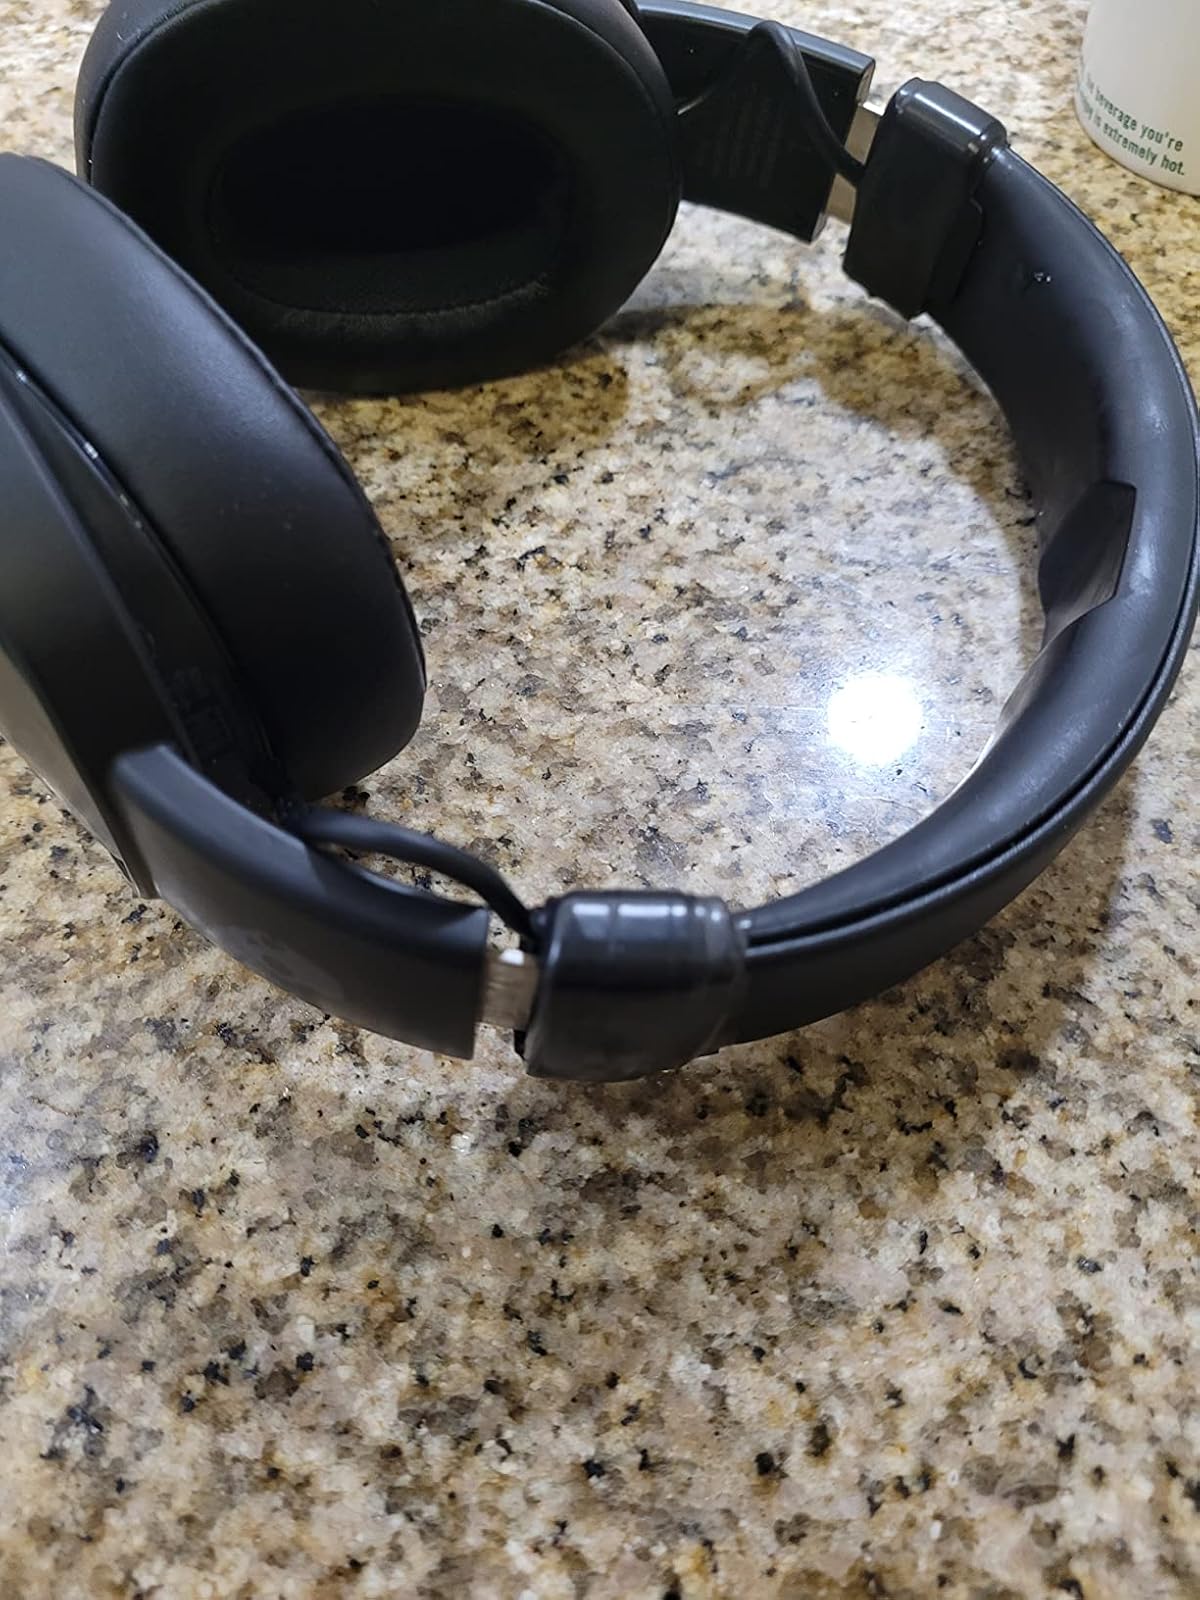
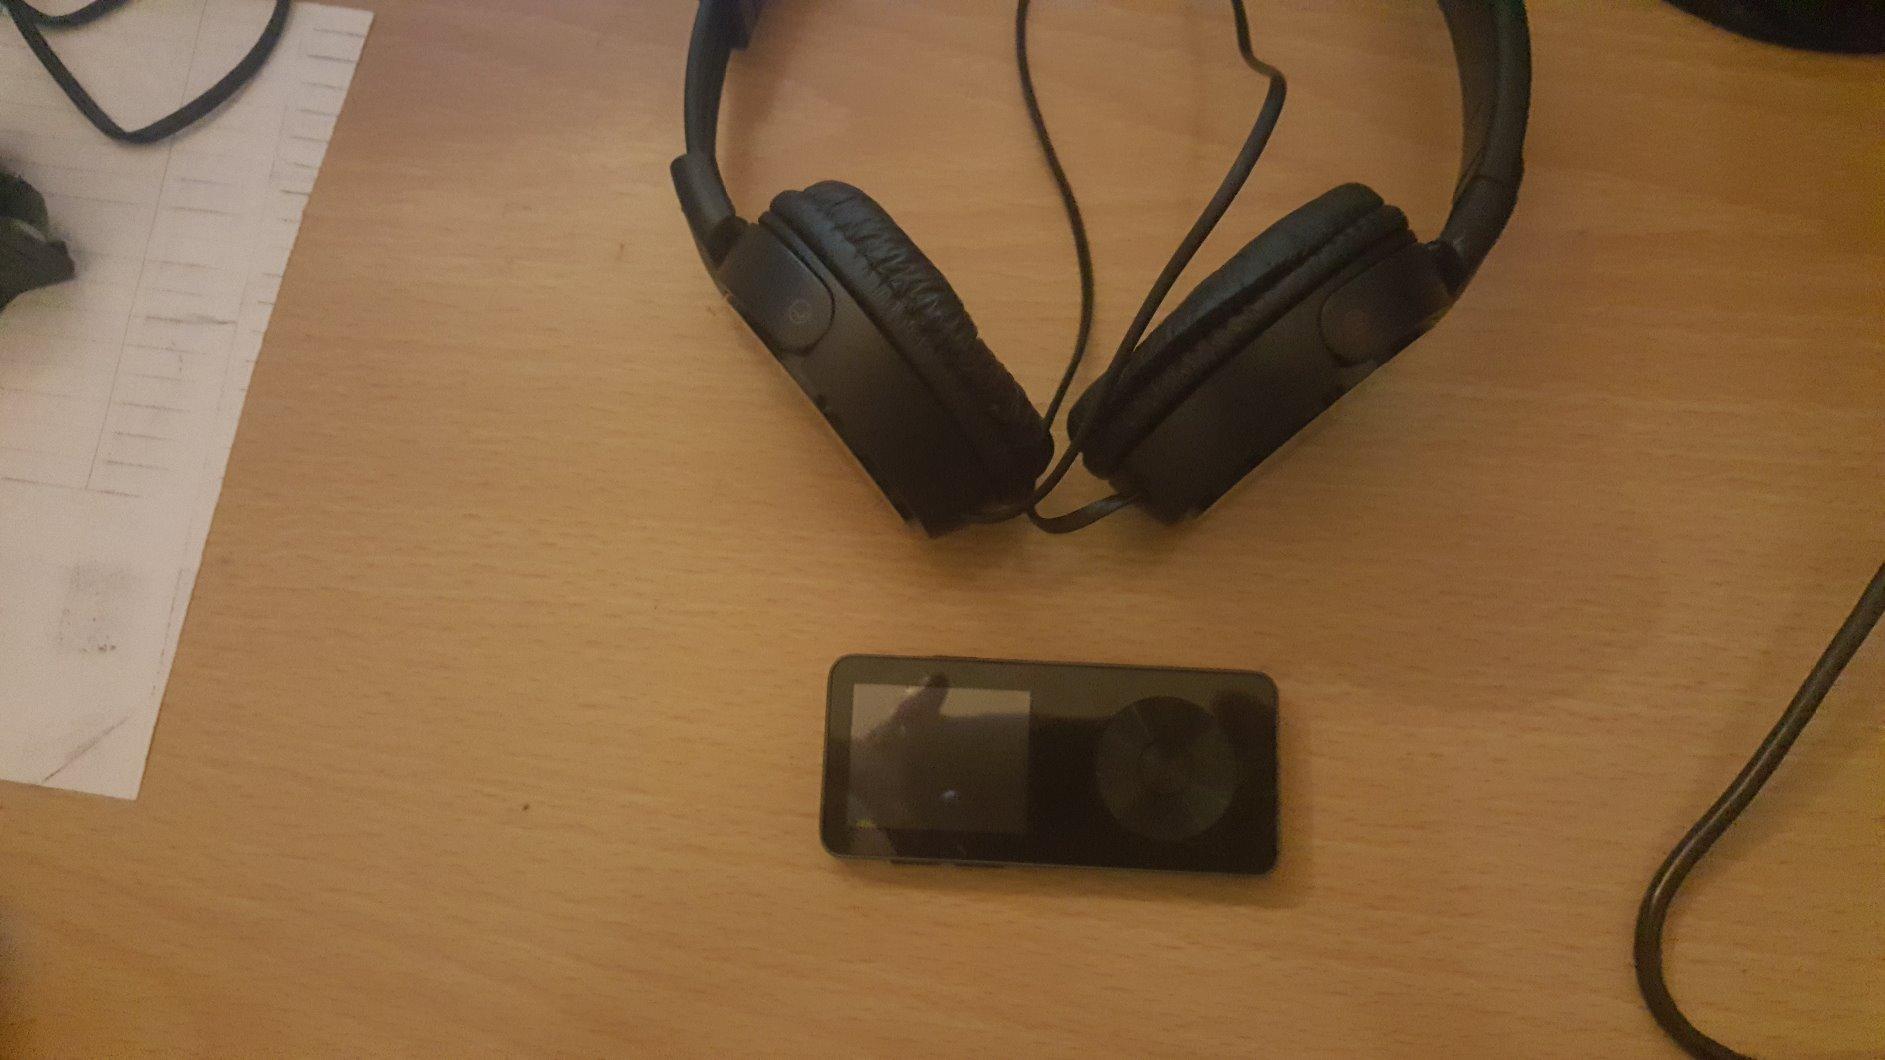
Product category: headphones
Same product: no